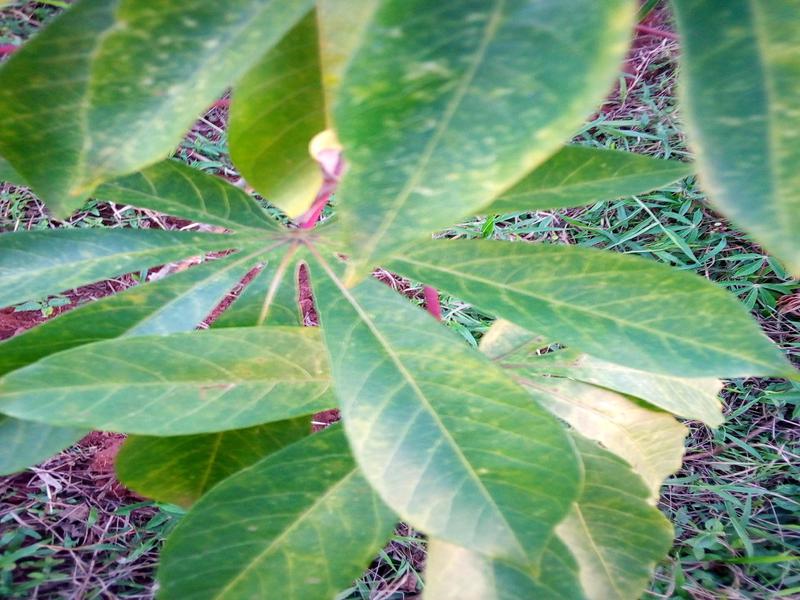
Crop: cassava
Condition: brown_streak_disease